Sanssouci Park

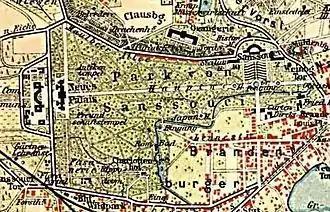
Sanssouci Park around 1900

Sanssouci Park is a large park surrounding Sanssouci Palace in Potsdam, Germany, built under Frederick the Great in the mid-18th century. Following the terracing of the vineyard and the completion of the palace, the surroundings were included in the structure. A Baroque flower garden with lawns, flower beds, hedges and trees was created. In the hedge quarter 3,000 fruit trees were planted. The greenhouses of the numerous nurseries contained oranges, melons, peaches and bananas. The goddesses Flora and Pomona, who decorate the entrance obelisk at the eastern park exit, were placed there to highlight the connection of a flower, fruit and vegetable garden. Along with the Sanssouci Palace and other nearby palaces and parks, Sanssouci Park was inscribed on the UNESCO World Heritage List in 1990 for its unique architectural unity and testimony to 18th and 19th century landscaping in Europe.